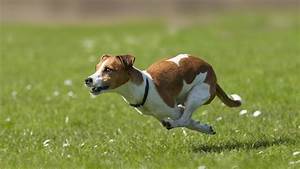
Label: cane